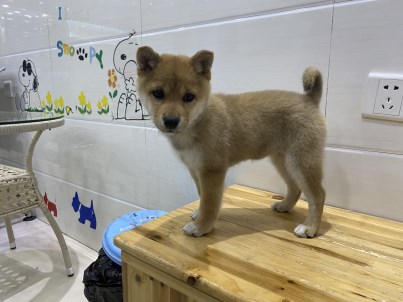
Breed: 1043-n000001-Shiba_Dog